Late Roman army

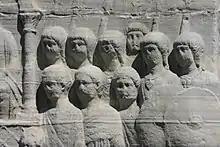
Late Roman soldiers, probably barbarians, as depicted (back row) by bas-relief on the base of Theodosius I's obelisk in Constantinople (c. 390). The troops belong to a regiment of "palatini" as they are here detailed to guard the emperor (left). More than third of soldiers in the palatini were barbarian-born by this time. Note the necklaces with regimental pendants and the long hair, a style imported by barbarian recruits, in contrast to the short hair that was the norm in the Principate

"Barbari" ("barbarians") was the generic term used by the Romans to denote peoples resident beyond the borders of the empire, and best translates as "foreigners" (it is derived from a Greek word meaning "to babble": a reference to their incomprehensible languages).